Free France

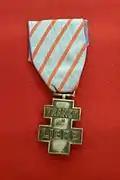
Commemorative medal for voluntary service in Free France

Historically, an individual became "Free French" by enlisting in the military units organised by the CFN or by employment by the civilian arm of the Committee. On 1 August 1943 after the merger of CFN and representatives of the former Vichy regime in North Africa to form the CFLN earlier in June, the FFF and the Army of Africa (constituting a major part of the Vichy regular forces allowed by the 1940 armistice) were merged to form the French Liberation Army, , and all subsequent enlistments were in this combined force.